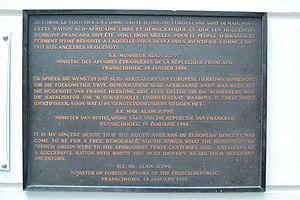
Le Mémorial aux Huguenots de Franschhoek est dédié à la mémoire des immigrants protestants d’origine française arrivés en Afrique du sud au XVIIᵉ siècle et au XVIIIᵉ siècle, et à leur influence culturelle sur la Colonie du Cap et sur toute l’Afrique du Sud. Situé à Franschhoek sur la commune de Stellenbosch, zone d’installation privilégiée des Français, le mémorial est composé d’un musée et d’un monument.